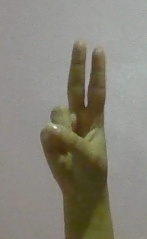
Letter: taa